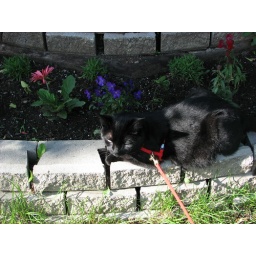
I was photographing some of my flowers and my cat wandered over and sat by them.